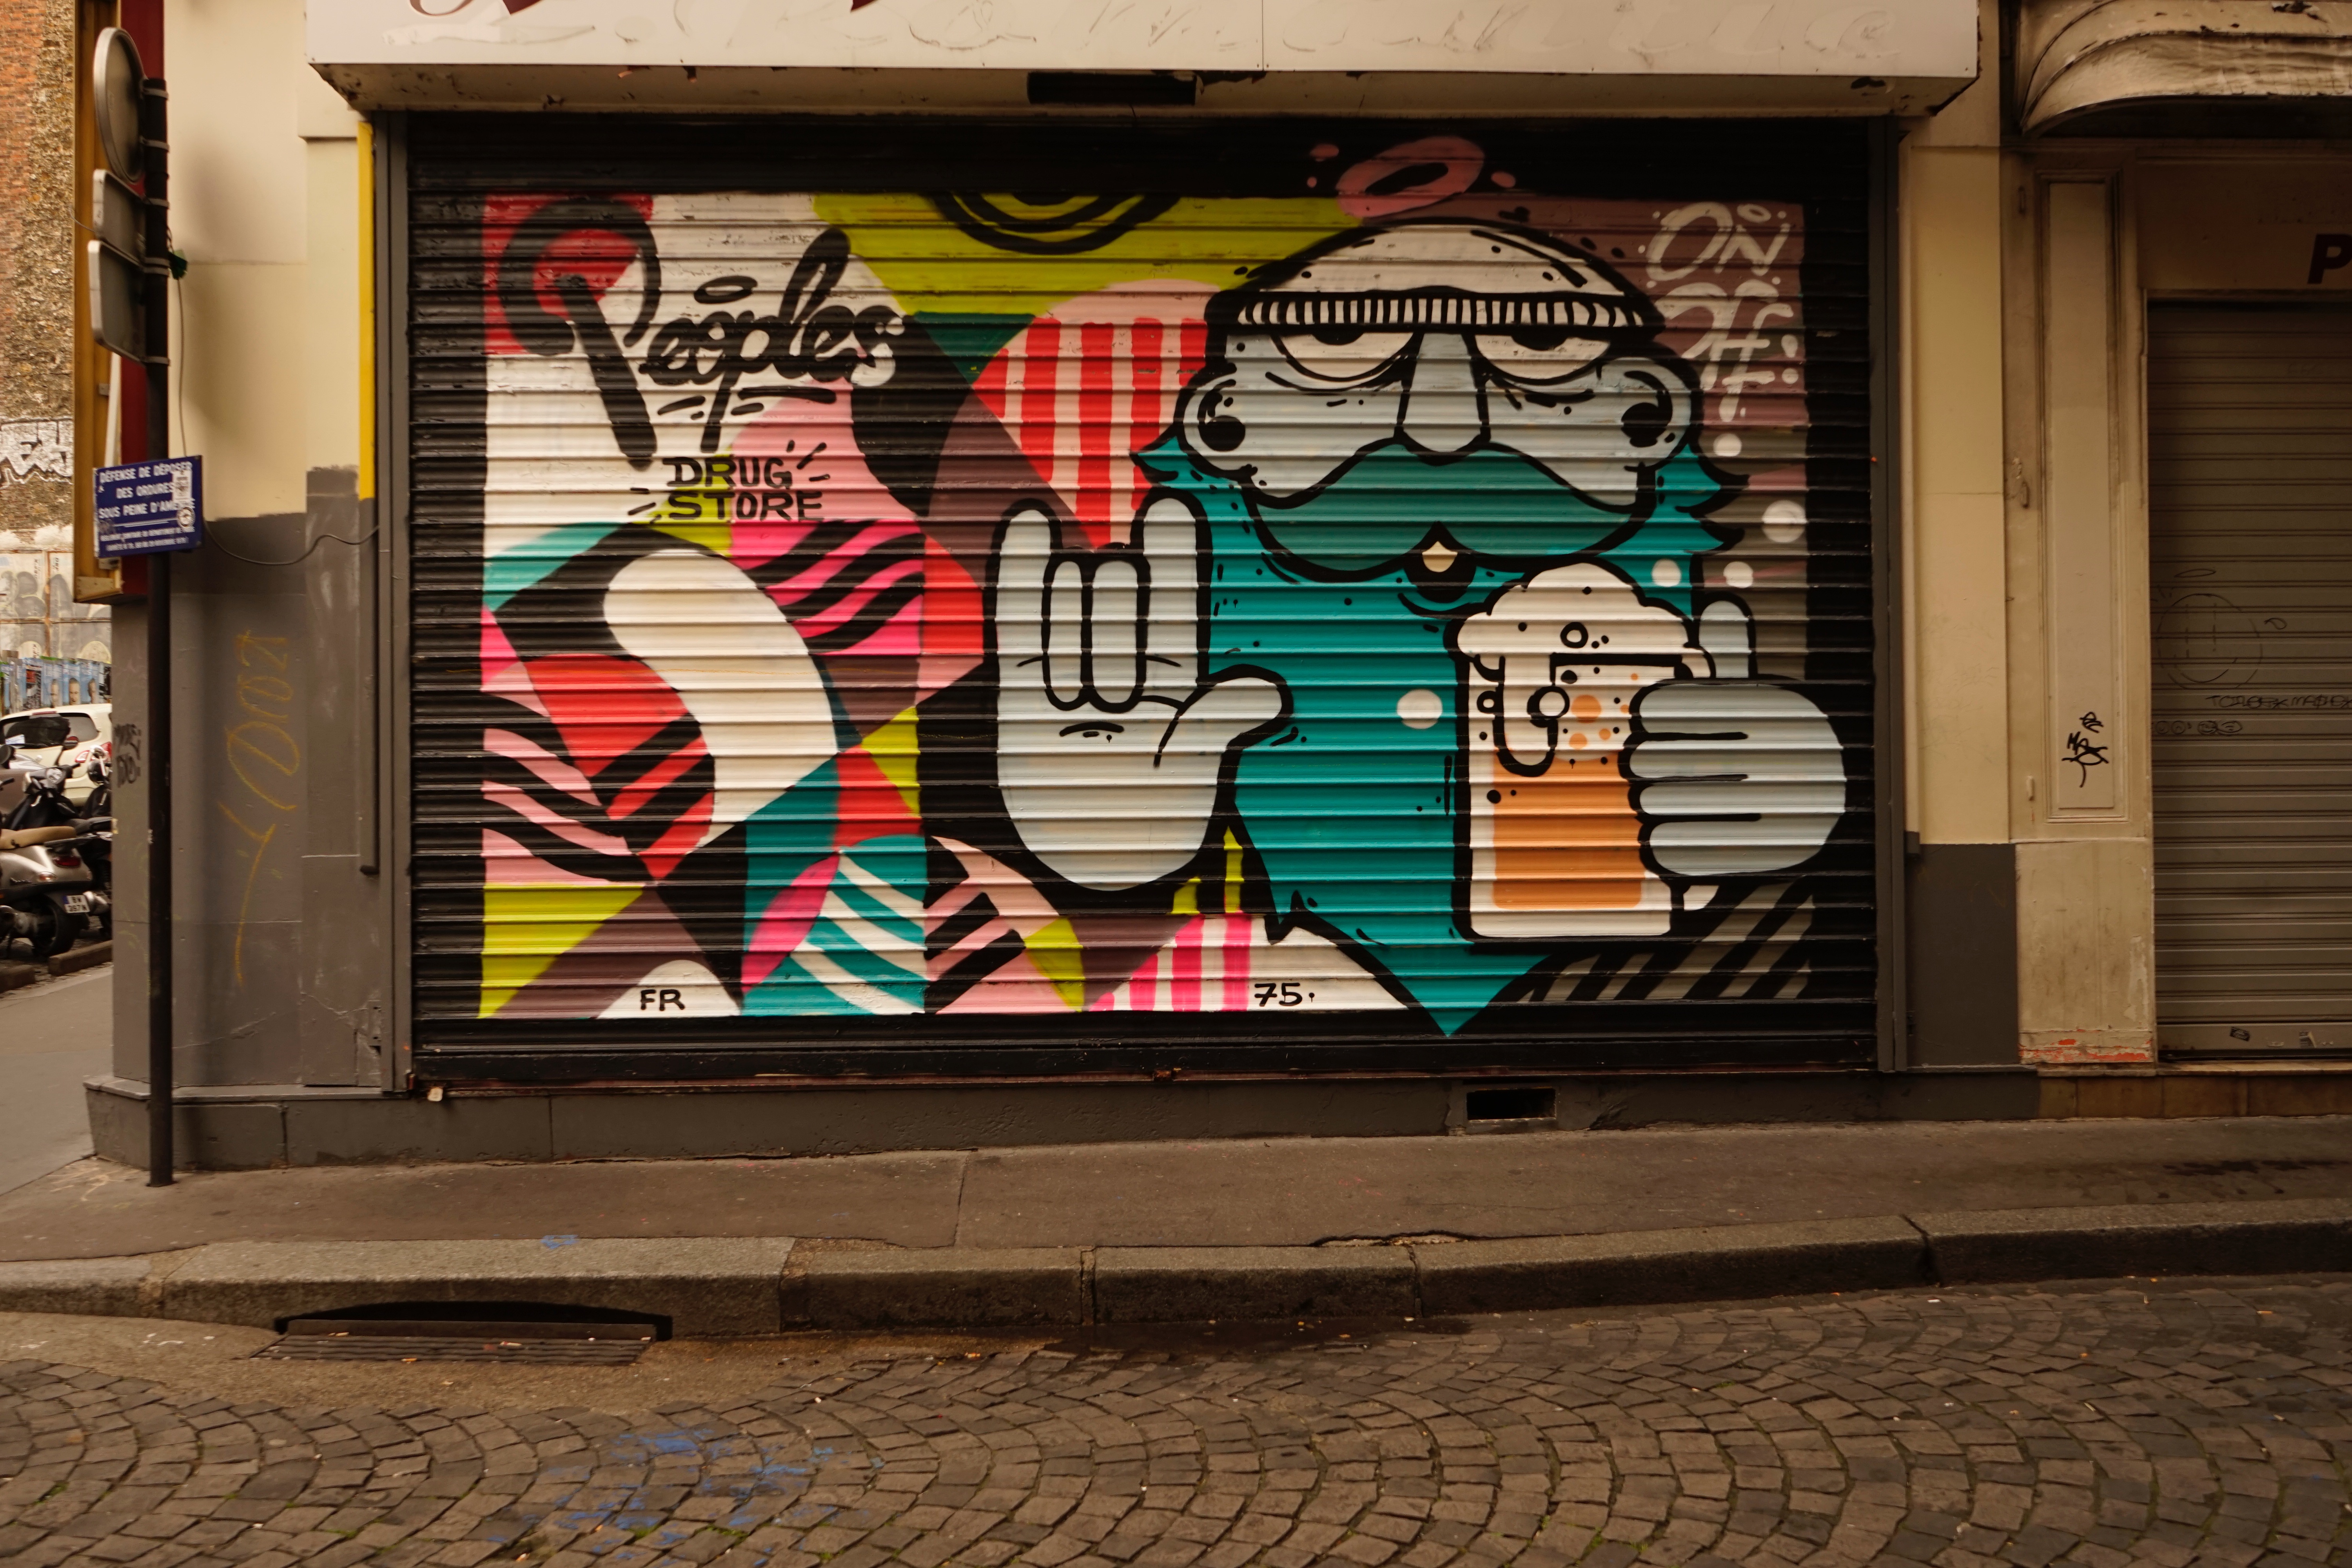
street, window, wall, graffiti, signage, art, design, mural, urban area